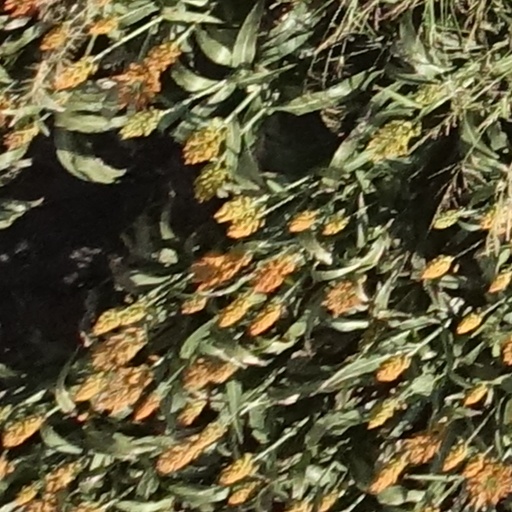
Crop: sorghum